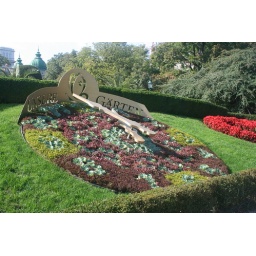
A huge flower clock in front of the Kurhaus.